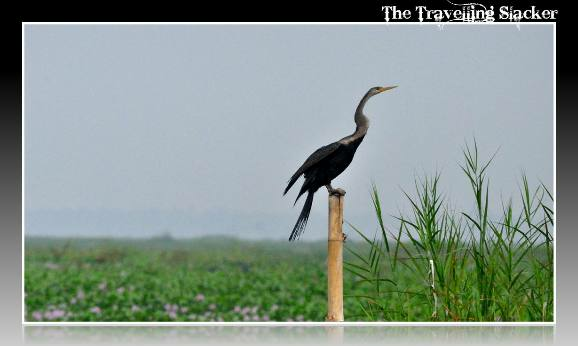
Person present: No